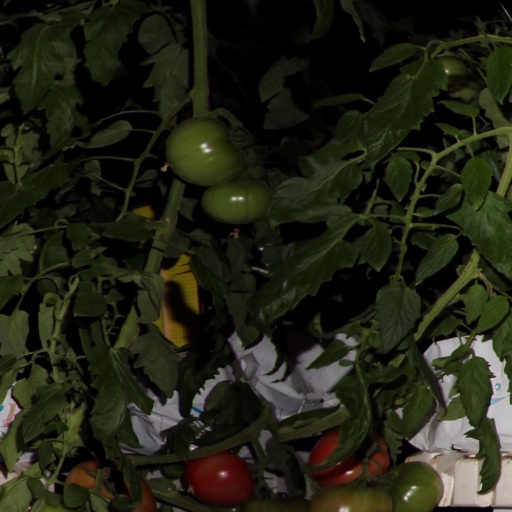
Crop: tomato